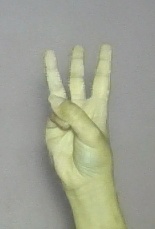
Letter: thaa